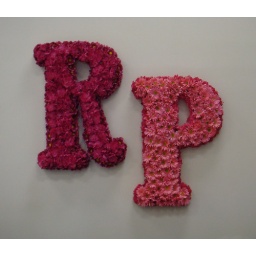
I made their initials in flowers to put on the wall behind the head table.